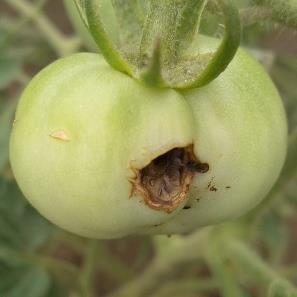
Crop: Tomato
Condition: helicoverpa-armigera-p